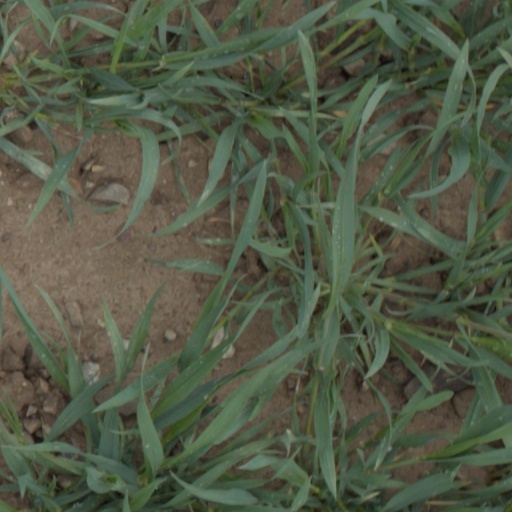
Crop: wheat